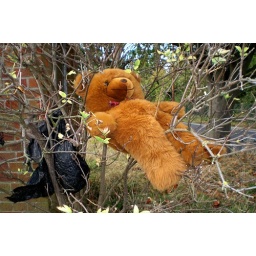
Abandoned and carefully positioned teddy bear reclining in a tree by an abandoned gate house with bin bag.